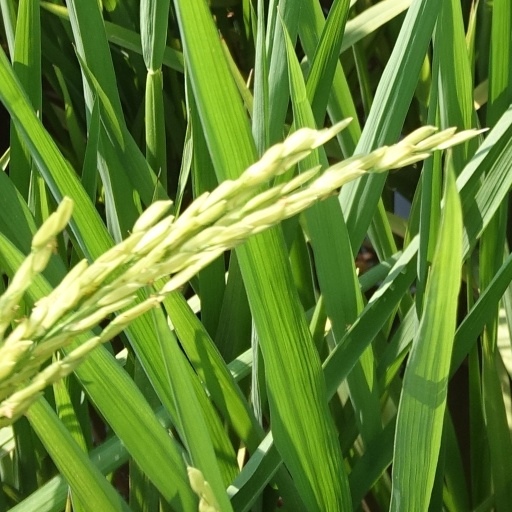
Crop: rice